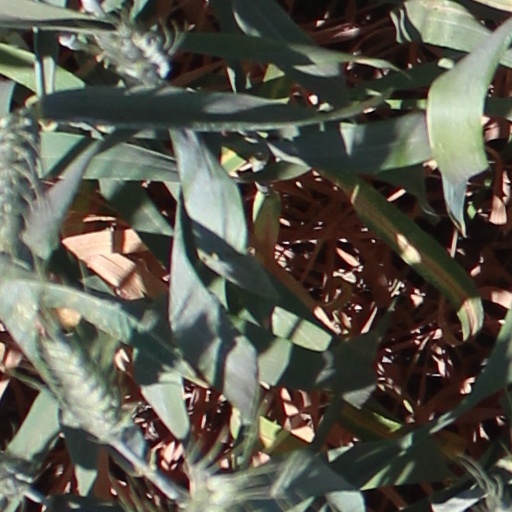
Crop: wheat